Outline of air pollution dispersion

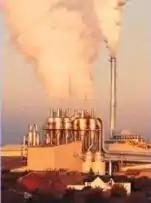
Air pollution emission source

Effect of turbulence on dispersion – turbulence increases the entrainment and mixing of unpolluted air into the plume and thereby acts to reduce the concentration of pollutants in the plume (i.e., enhances the plume dispersion). It is therefore important to categorize the amount of atmospheric turbulence present at any given time. This type of dispersion is scale dependent. Such that, for flows where the cloud of pollutant is smaller than the largest eddies present, there will be mixing. There is no limit on the size on mixing motions in the atmosphere and therefore bigger clouds will experience larger and stronger mixing motions. And hence, this type of dispersion is scale dependent.